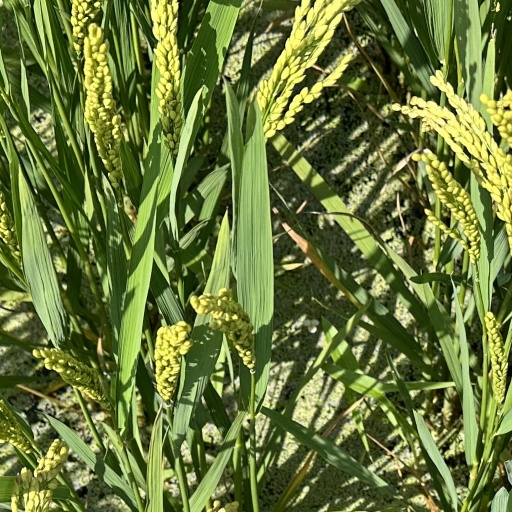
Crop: rice